Deutsche Dermatologische Gesellschaft

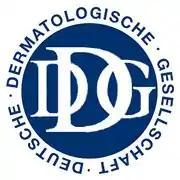
Logo of Deutschen Dermatologischen Gesellschaft

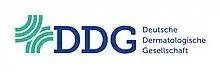
Logo of the German Society of Dermatology

The Deutsche Dermatologische Gesellschaft e.V. (DDG, German Dermatological Society; ""e.V."" meaning "registered association") is a scientific specialized society for dermatology in Germany. It is a member of the Association of Scientific Medical Societies in Germany (AWMF).